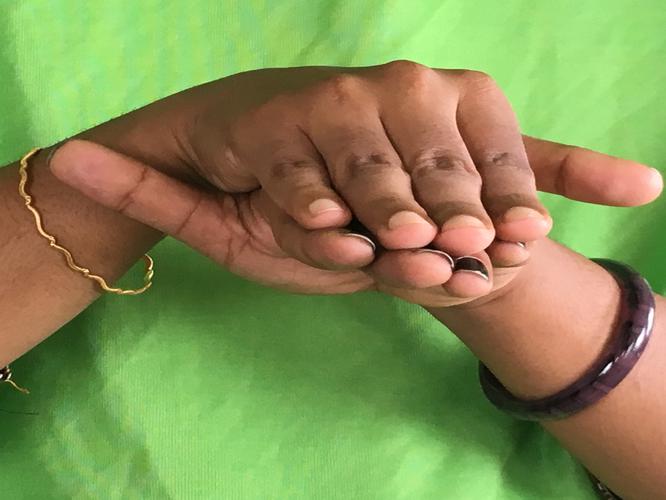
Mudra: Matsya
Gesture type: double_hand